Seafood City

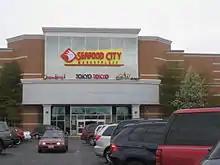
Seattle branch

Seafood City is an American supermarket chain that specializes in Filipino food and products. It was founded in National City, California as Manila Seafood and is headquartered in Pomona, California. It currently operates 37 stores across North America.